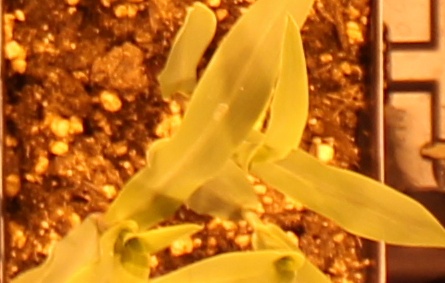
Label: Corn